Frederick W. Griffith

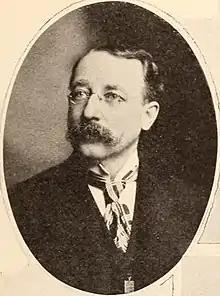
Frederick W. Griffith (1900)

Frederick Winter Griffith (December 17, 1858 – July 11, 1928) was an American businessman and politician from New York.